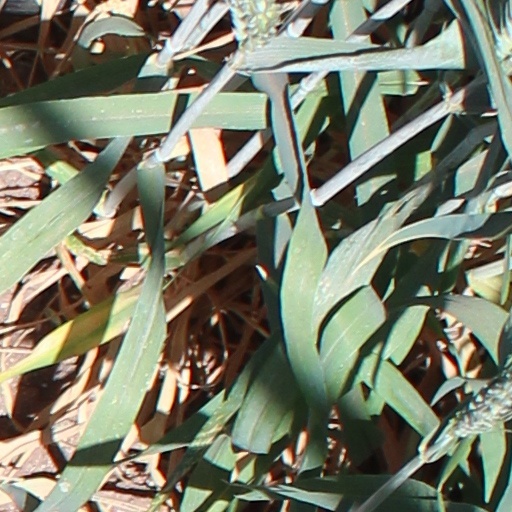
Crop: wheat